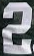
Number: 2